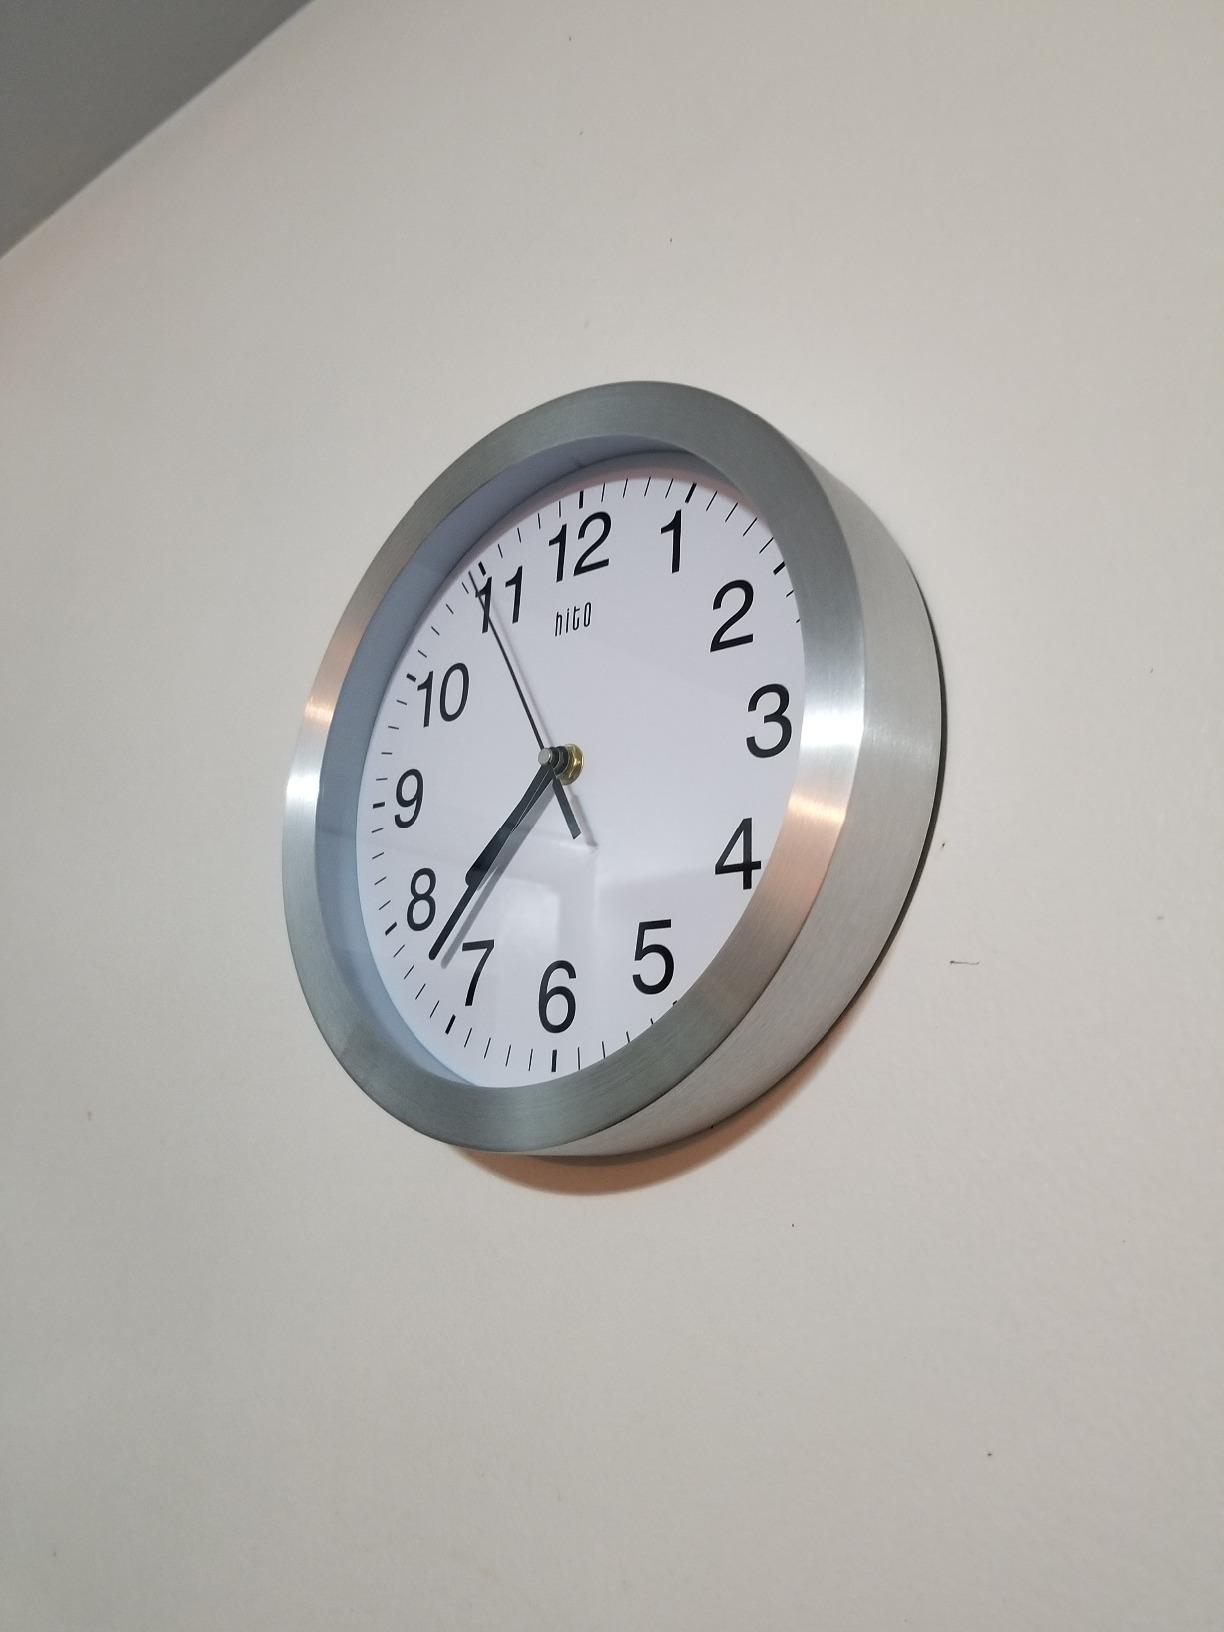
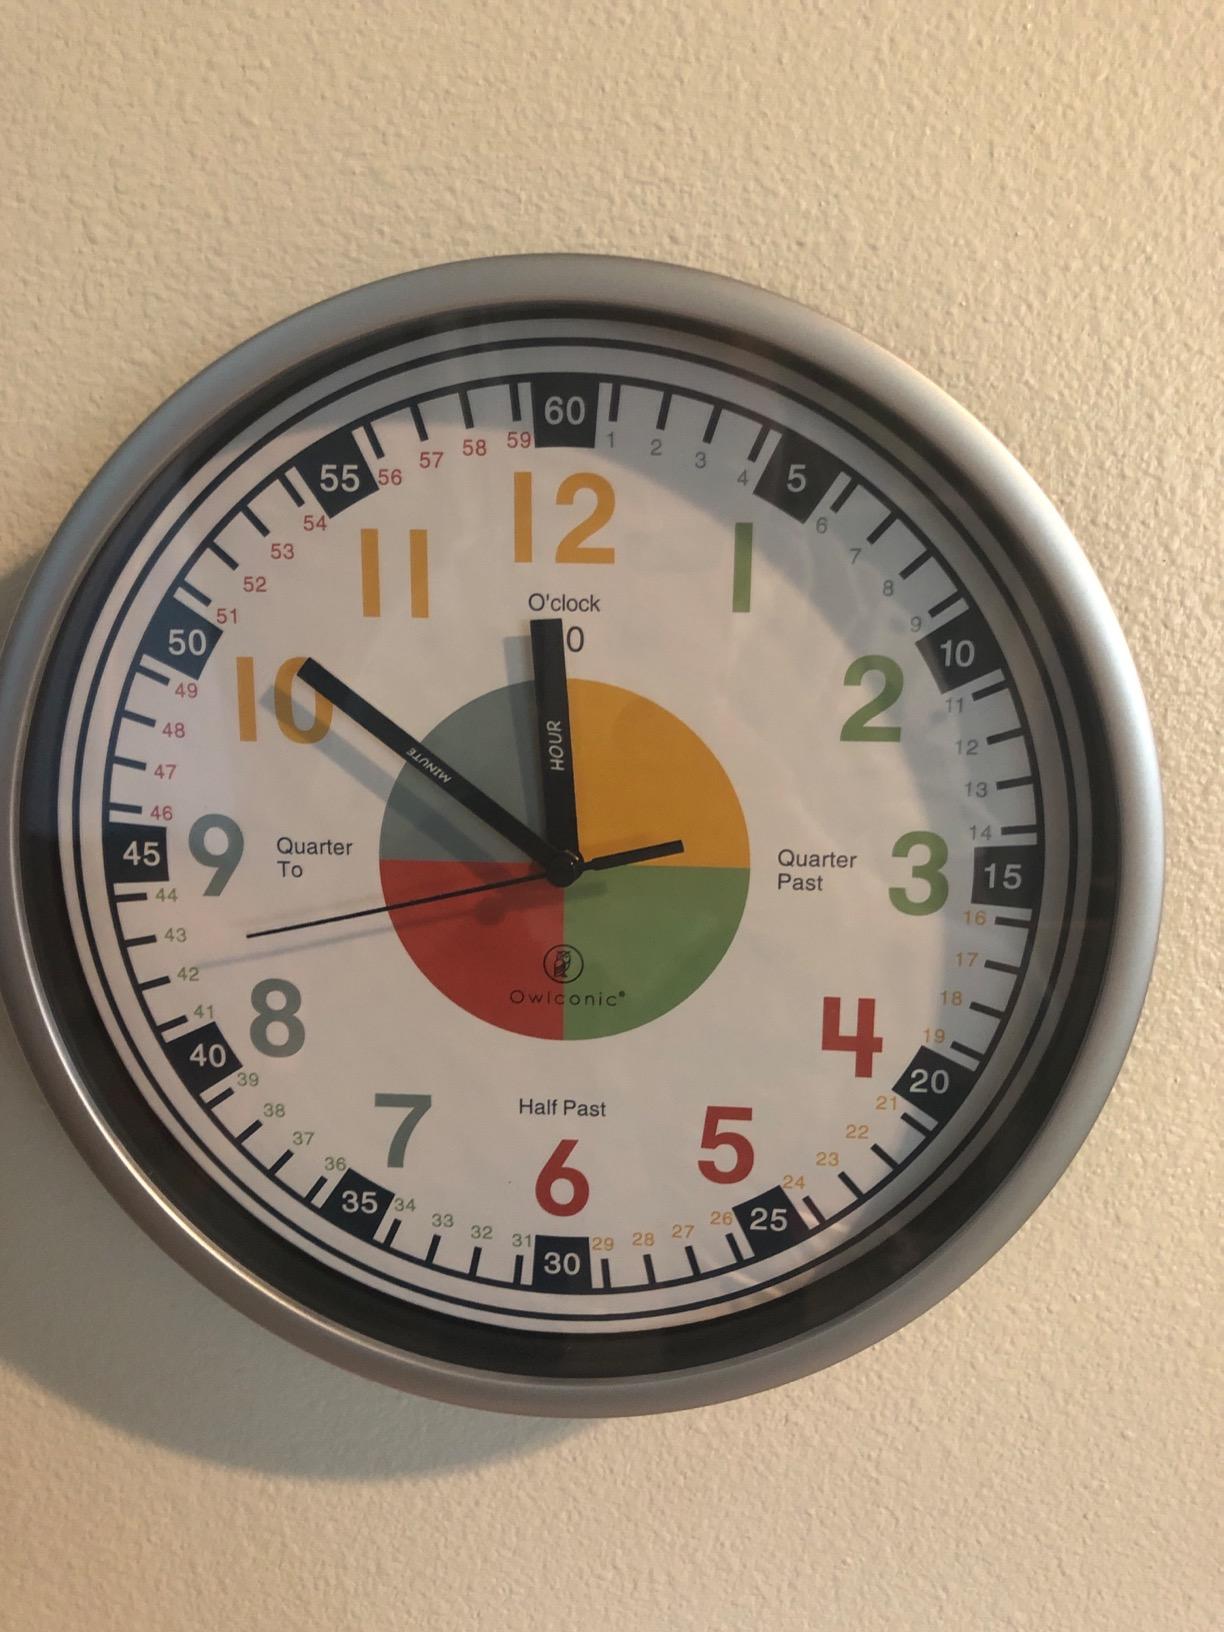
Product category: clock
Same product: no